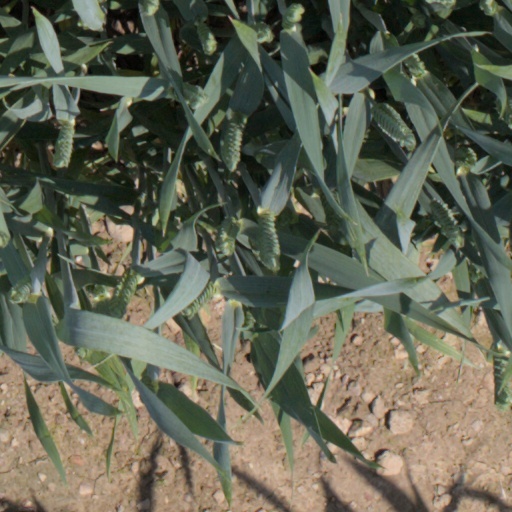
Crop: wheat